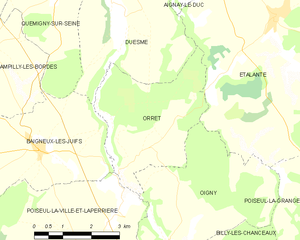
Orret est une commune française située dans le département de la Côte-d'Or en région Bourgogne-Franche-Comté.